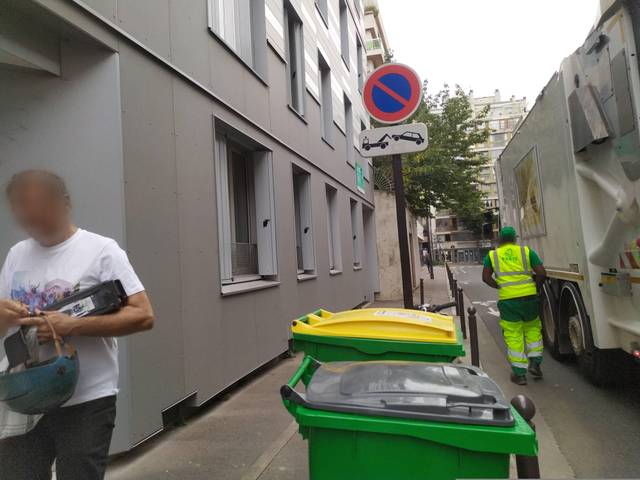
Region: France
Coordinates: 48.825, 2.348